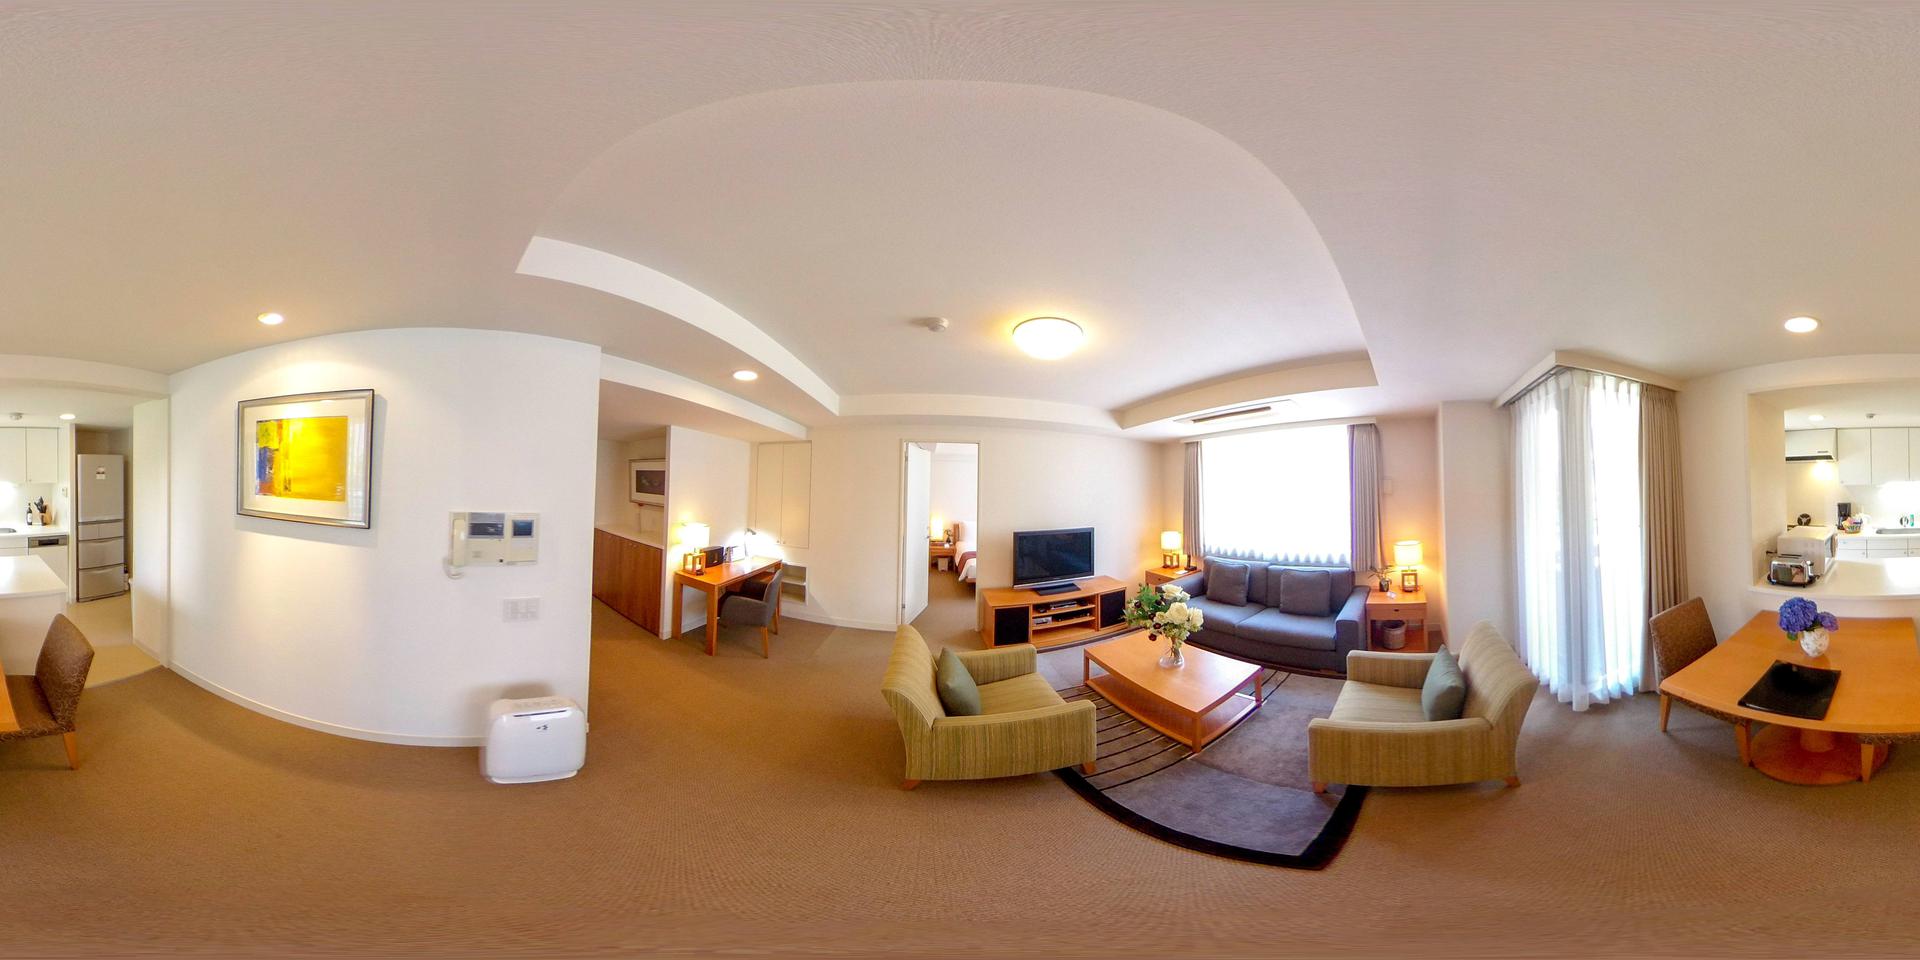
Referred object: TV opposite the sofa

Referred object: the yellow painting